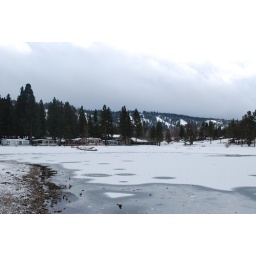
moutain and house in south of big bear lake